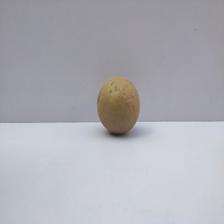
Size: Small